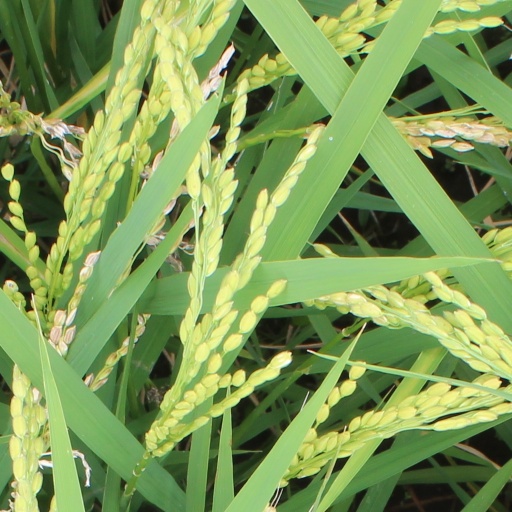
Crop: rice